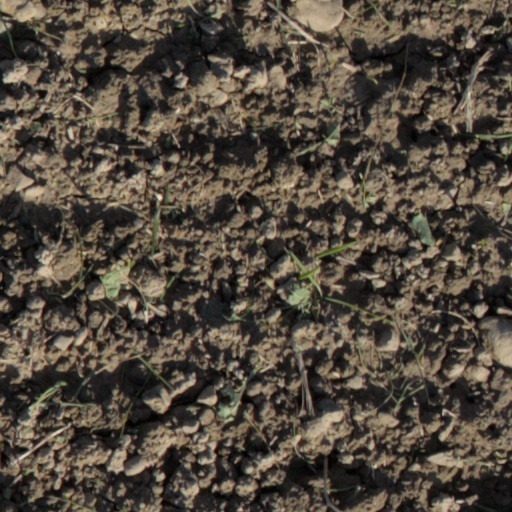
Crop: wheat